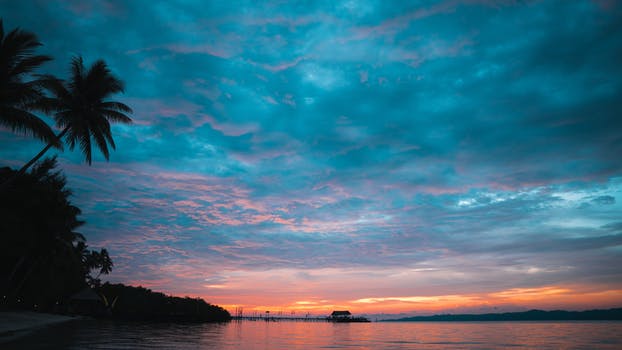
Label: No Watermark